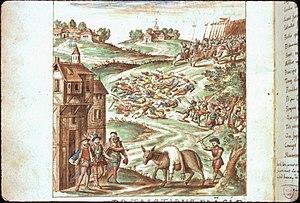
Au premier plan, le cadavre de Condé juché sur un âne. À l'arrière-plan, la défaite des protestants (représentés, en tant qu'hérétiques, comme des «
La bataille de Jarnac, le 13 mars 1569, oppose, lors de la troisième guerre de Religion, l’armée protestante commandée par Louis Ier de Bourbon-Condé, prince de Condé, à celle du roi de France commandée par Henri, duc d’Anjou et frère du roi, à proximité de la ville de Jarnac, en Charente.